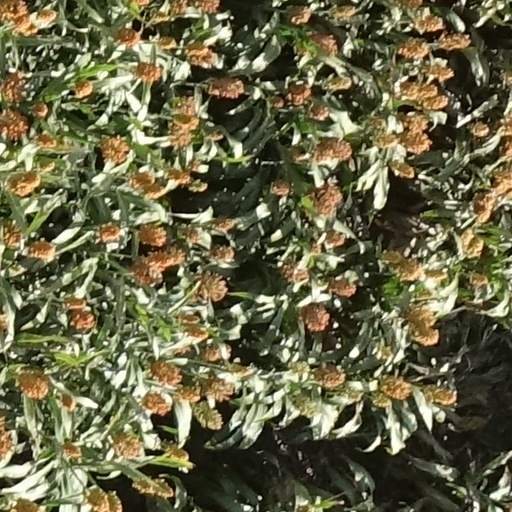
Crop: sorghum